Ayrshire Apartments

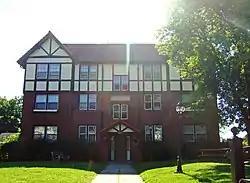

The Ayrshire Apartments is a historic building located in Des Moines, Iowa, United States. It was built in 1920 as a fireproof apartment hotel. The three-story building was designed in the Tudor Revival style, represented by the half-timbering on the third floor. All 36 units include a kitchenette, a Murphy bed in the living room, and a built-in clothes closet. The end units on each floor are larger than the interior units and they include a solarium. The building is located on Sixth Avenue, which by the turn of the 20th century had become a major route utilized by vehicular traffic and streetcar lines. Its proximity to this transportation corridor illustrates the emergence of higher and denser residential use in these areas of Des Moines. The apartment building was listed on the National Register of Historic Places in 1996 as a part of the "Towards a Greater Des Moines MPS".